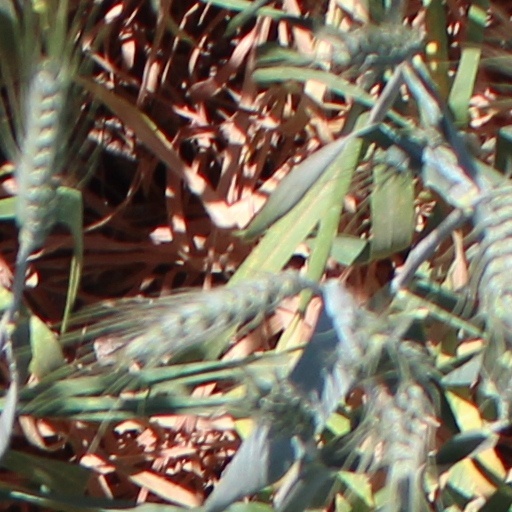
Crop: wheat